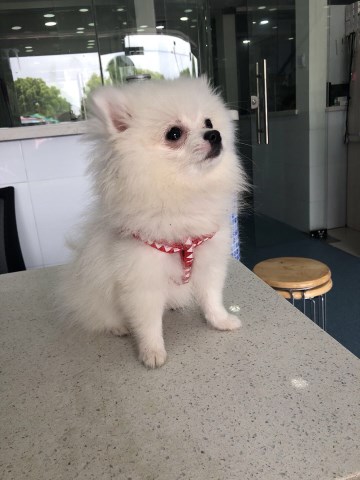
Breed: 1936-n000005-Pomeranian